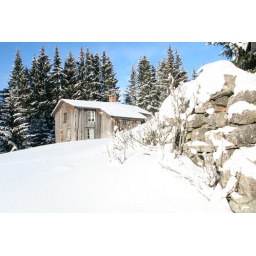
Cristmascard, old farmhous with the bridge in to the barn in front.